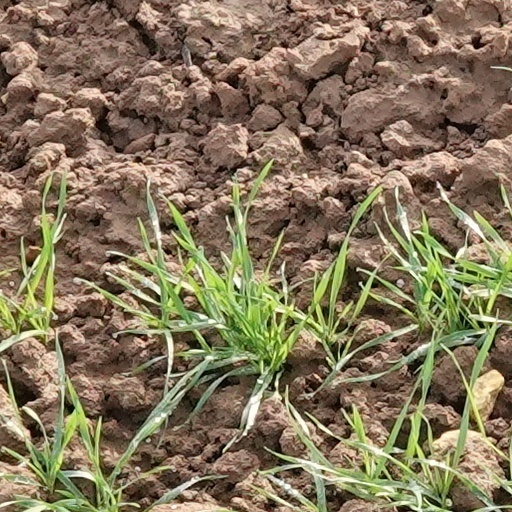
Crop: wheat